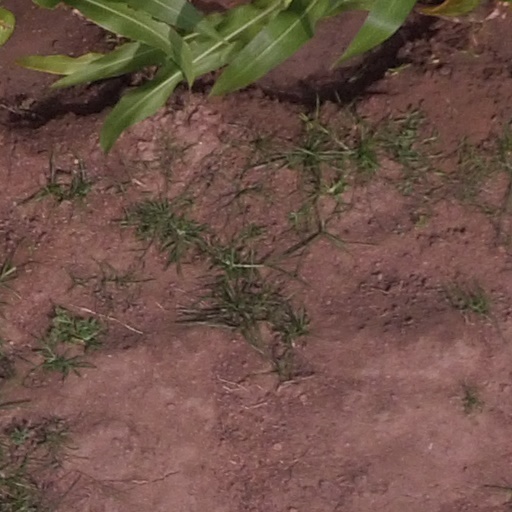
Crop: maize; corn